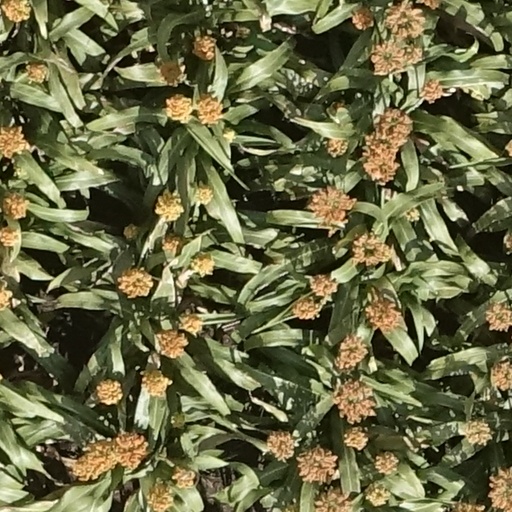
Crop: sorghum